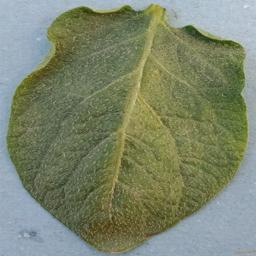
Etiqueta: Sana